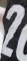
Number: 2